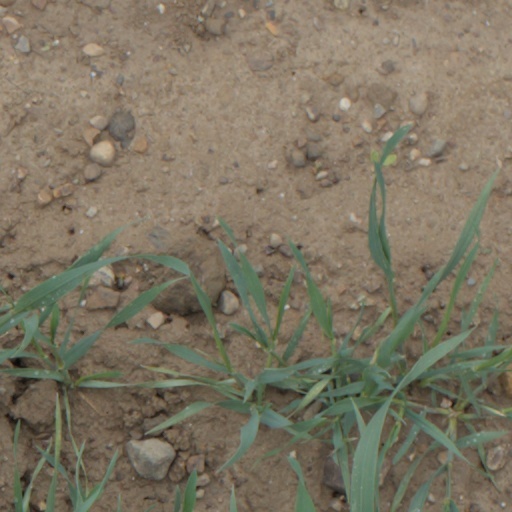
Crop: wheat